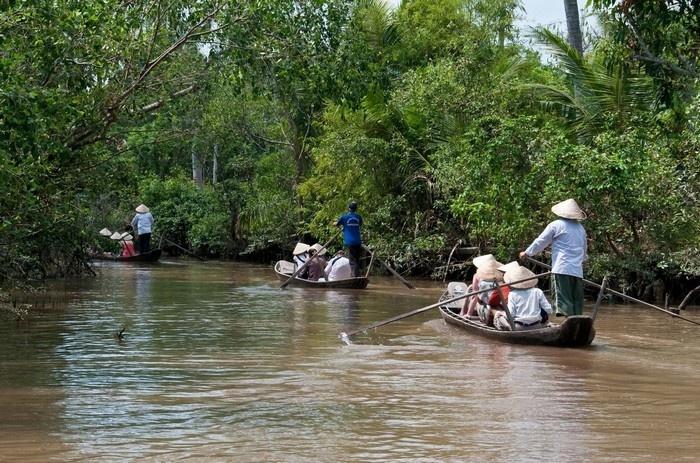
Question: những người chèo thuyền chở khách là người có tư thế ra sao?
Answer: những người chèo thuyền chở khách là người đang đứng